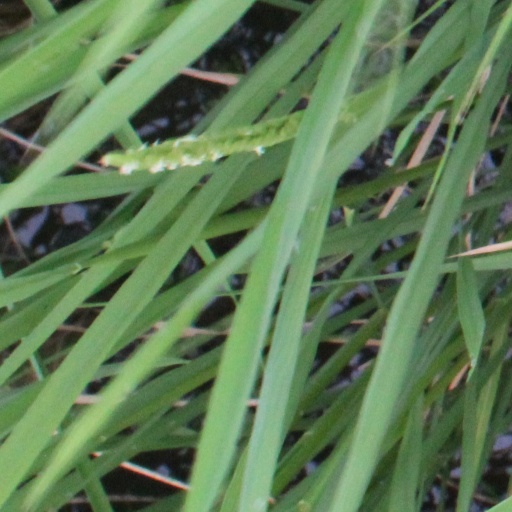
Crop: rice